Papa John's

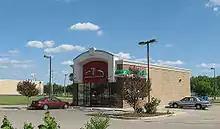
Papa John's in Springboro, Ohio, built specifically for home delivery

The Papa John's restaurant was founded in 1984 when "Papa" John Schnatter installed an oven inside a broom closet in the back of his father's tavern, Mick's Lounge, in Jeffersonville, Indiana. He sold his 1971 Camaro Z28 to purchase US$1,600 worth of used pizza equipment and began selling pizzas to the tavern's customers out of the converted closet. His pizzas proved sufficiently popular that a year later he moved into an adjoining space. Dipping sauce specifically for pizza was invented by Papa John's Pizza that same year, and has since become popular when eating pizza, especially the crust.